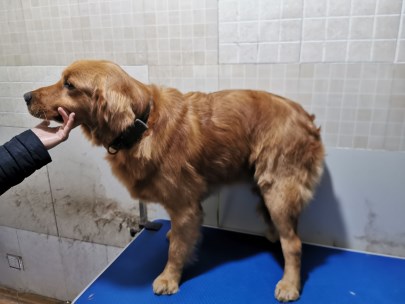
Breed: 5355-n000126-golden_retriever